Belgium at the 2012 Summer Olympics

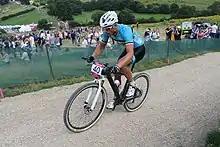
Sven Nys in men's cross-country race

Both the men's team and women's team have qualified and will consist of 16 players each.